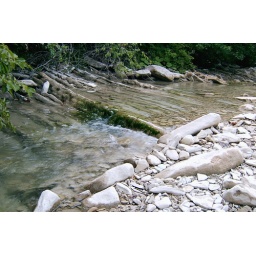
photography stone covered moss in wood at the beginning initially autumn near river